San Antonio Sporting District

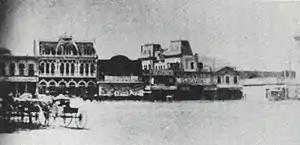
The Jack Harris Vaudeville Saloon and Theater, circa 1880

The Sporting District contained numerous entertainment venues. The Vaudeville Theater and Saloon was one of the first and most prominent. Another famous venue was Fannie Porter's Sporting House, which was actually located a block outside the borders of the district as defined by the city. Apart from being a well-established brothel, the home became a hideout for the gang of famed outlaw Butch Cassidy.